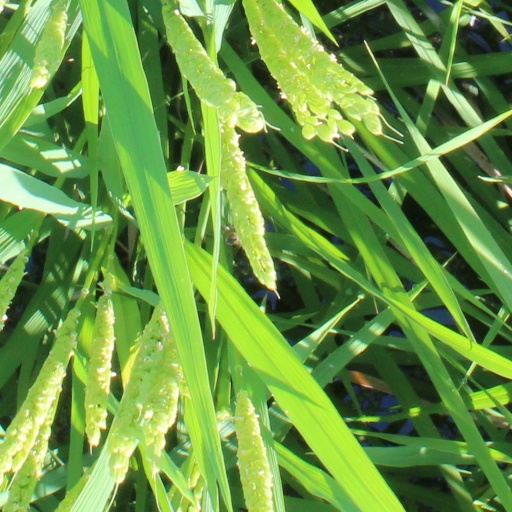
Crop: rice